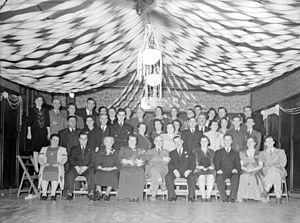
Les employés du «Petit Journal» sont réunis autour du journaliste Robert Prévost dans une salle décorée."
Robert Prévost est un journaliste, un historien, et un écrivain québécois.
Le Petit Journal était un hebdomadaire populaire publié à Montréal entre 1926 et 1978.